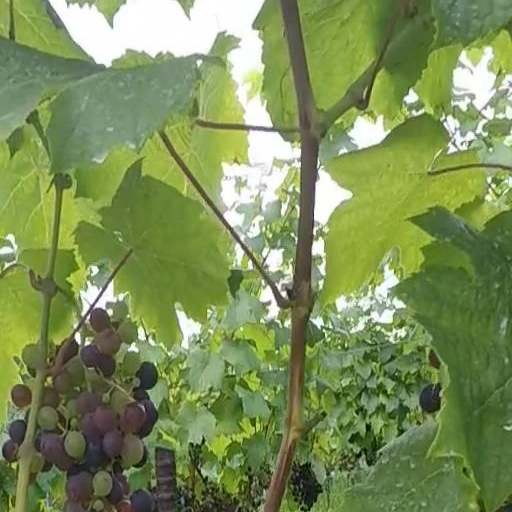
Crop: grape